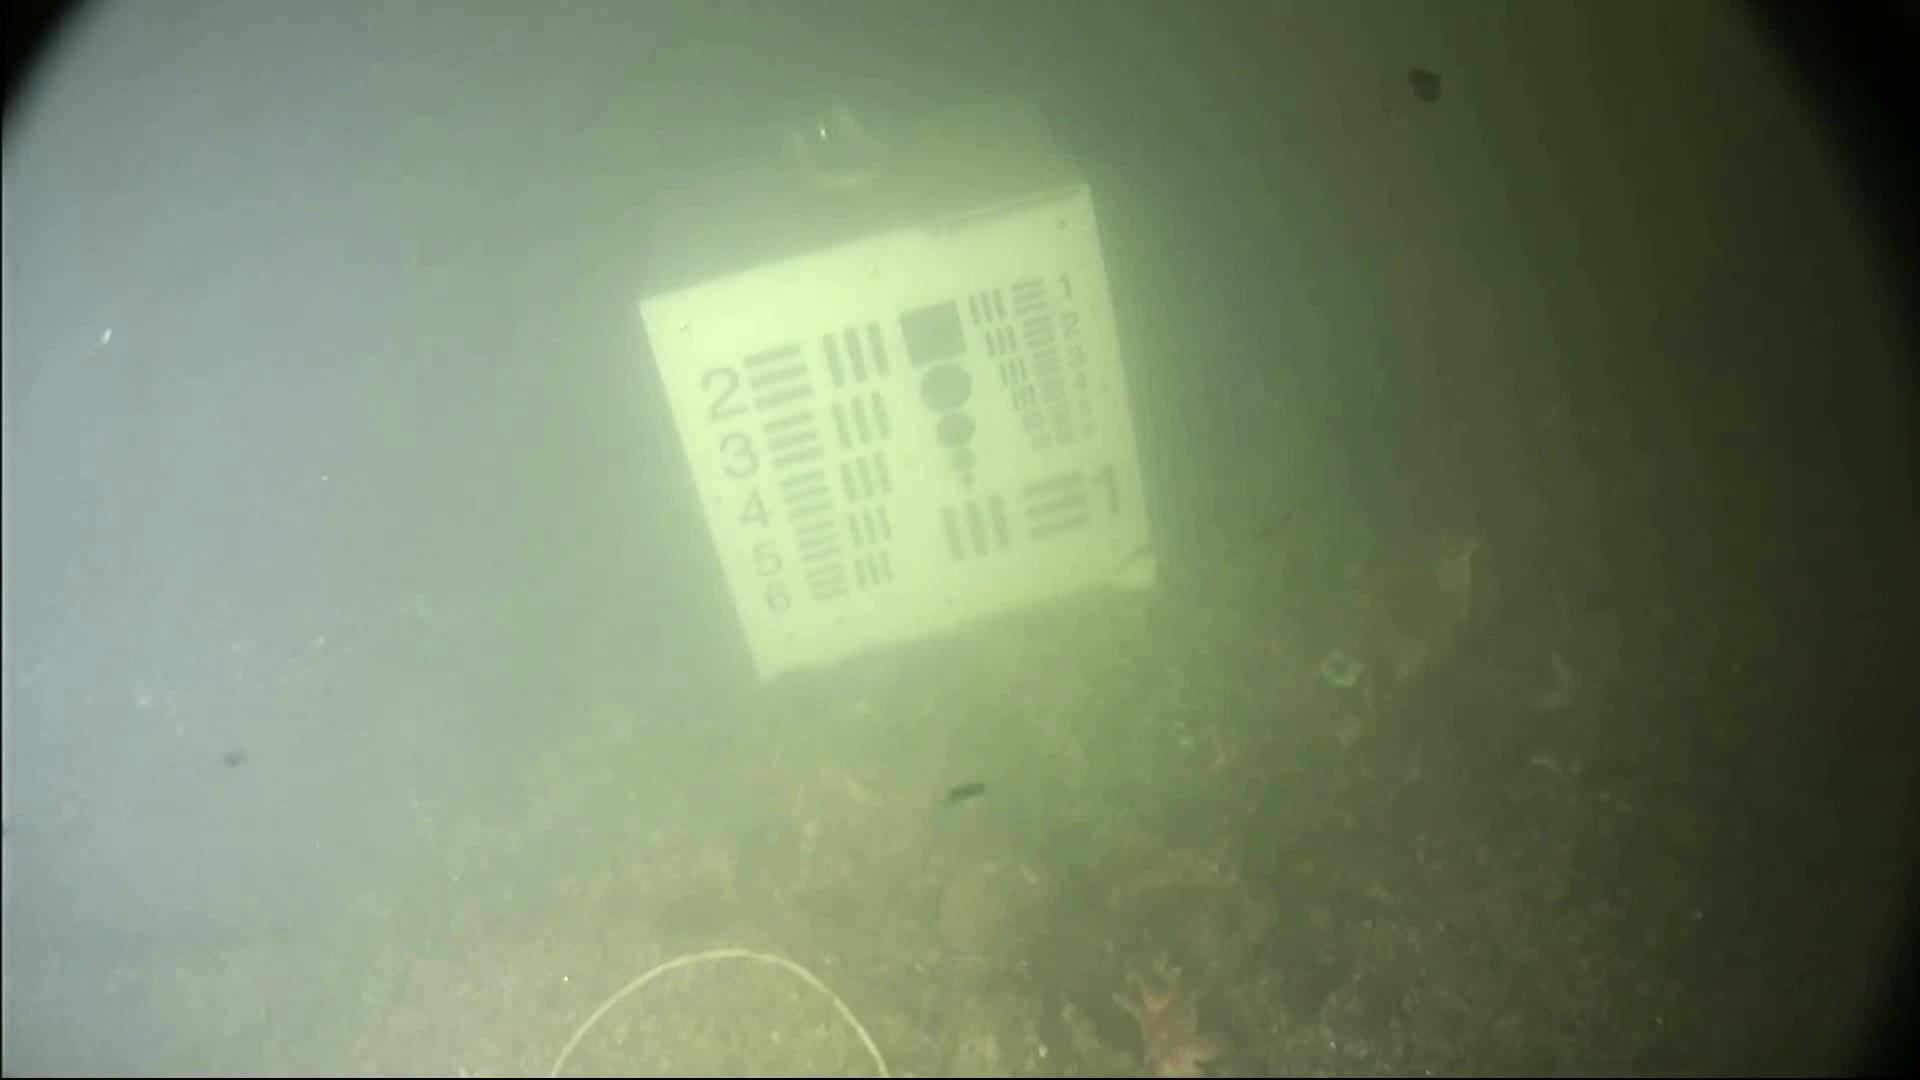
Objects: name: starfish